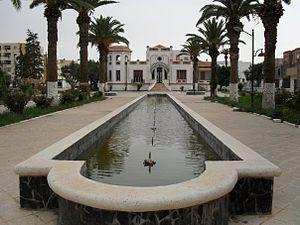
Ecole des beaux arts de sidi bel abbes,2011
Sidi Bel Abbès, appelée aussi Bel Abbès, est une commune de la wilaya de Sidi Bel Abbès, dont elle est le chef-lieu, centre commercial et industriel dynamique situé à 80 km d'Oran, la ville compte 212 935 habitants.Un habitant de la ville de Sidi-Bel-Abbès est appelé un Bel-Abessien.